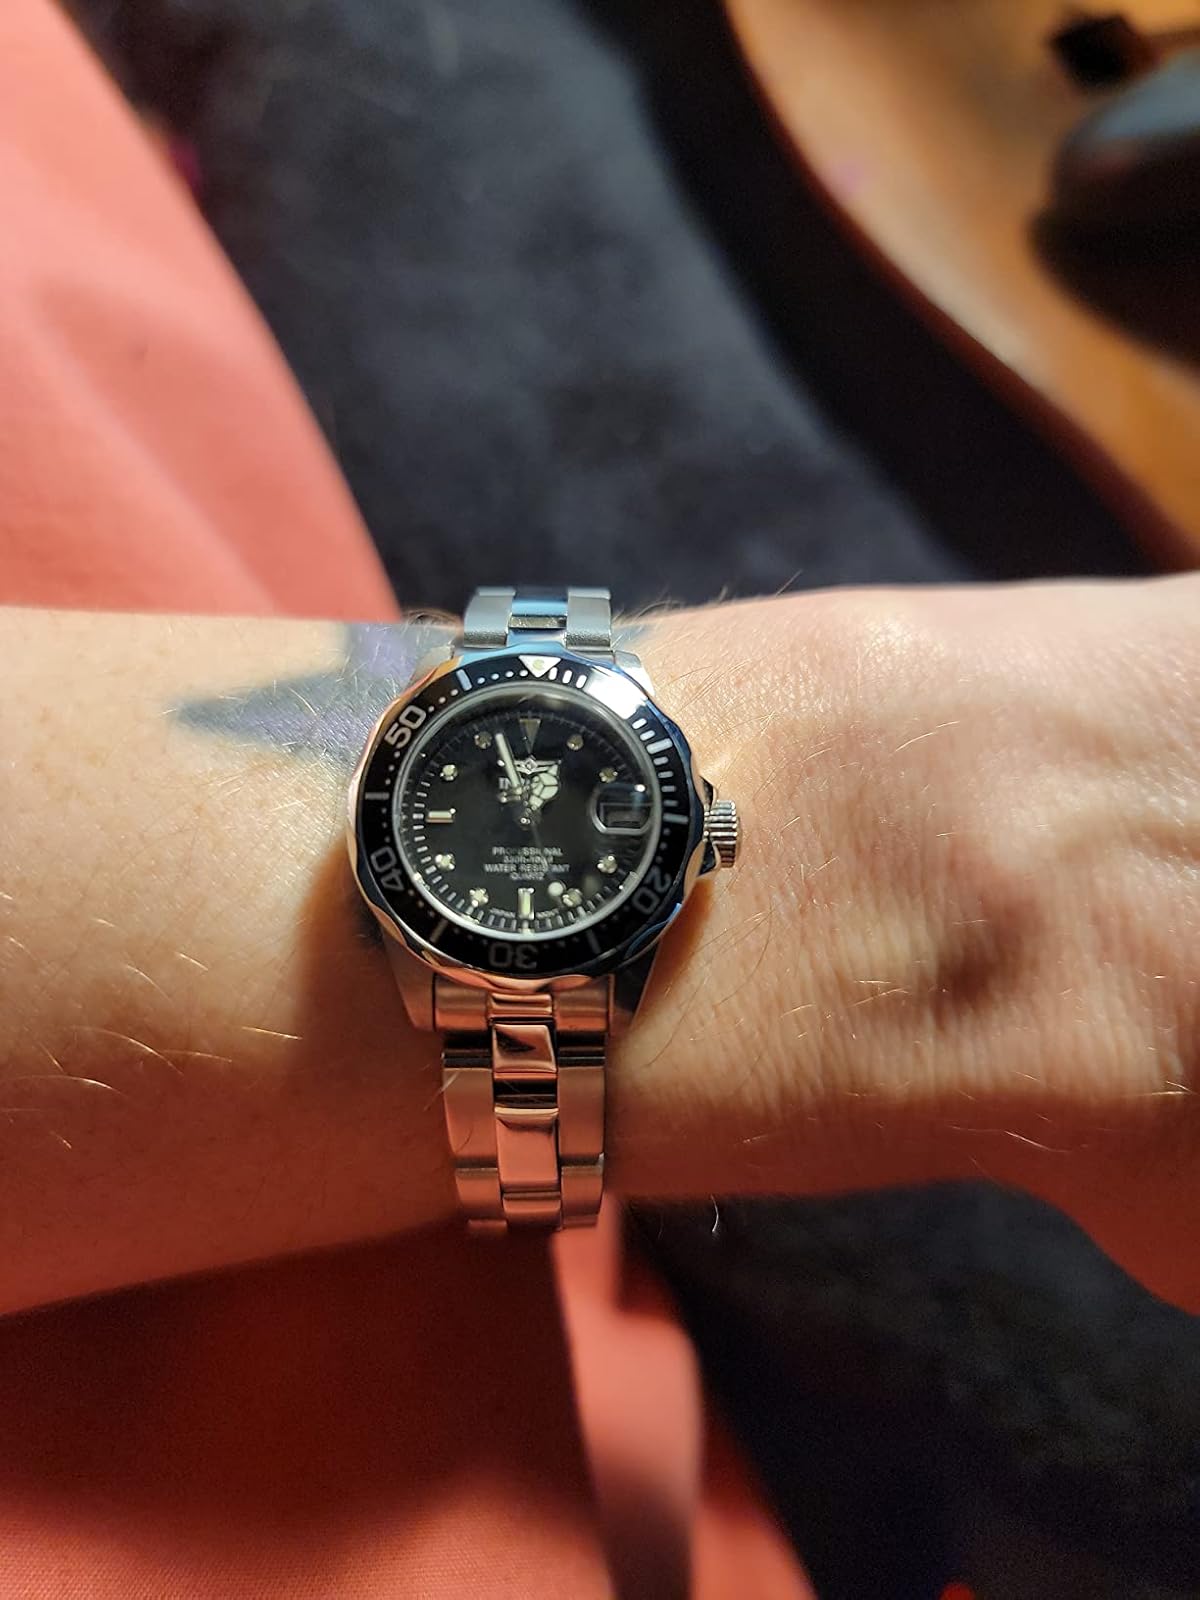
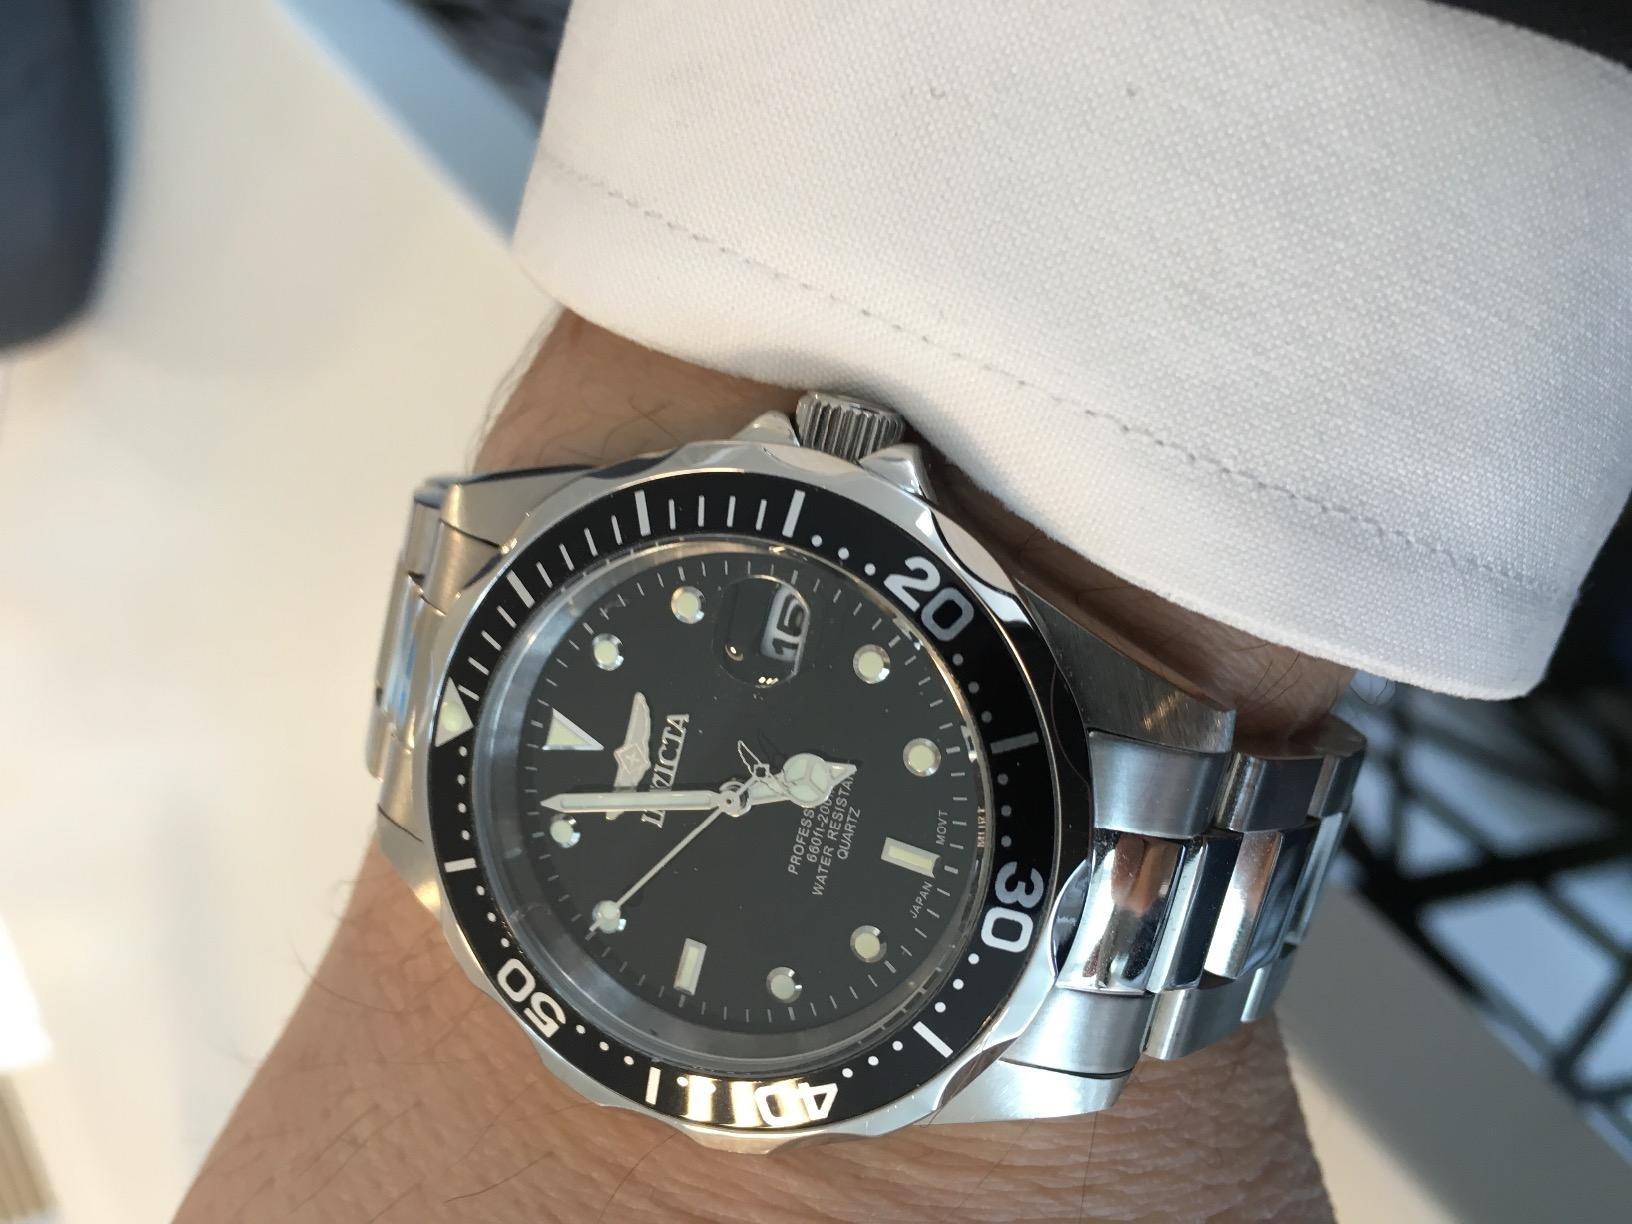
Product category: accessories_watch
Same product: yes